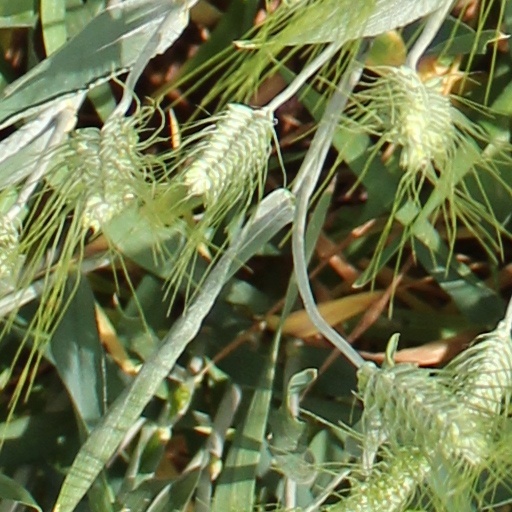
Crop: wheat